Malak Karsh

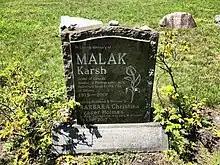
Gravestone of Malak Karsh at Maclaren Cemetery in Wakefield

Malak Karsh died on November 8, 2001, at the age of 86. He is buried in Maclaren Cemetery in Wakefield, Quebec.